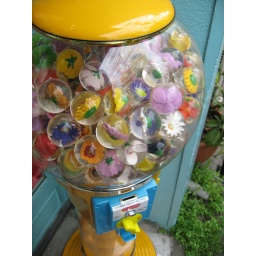
cute gumball machine in Harajuku